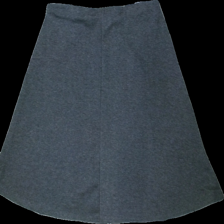
View: back
Type: Skirt
Category: Ladies
Brand: Lager 157
Colors: Grey
Material: ?
Cut: Regular
Size: L
Season: All
Damage location: top left
Price range: 50-100
Recommended usage: Reuse
Description: grå kjol, hårig